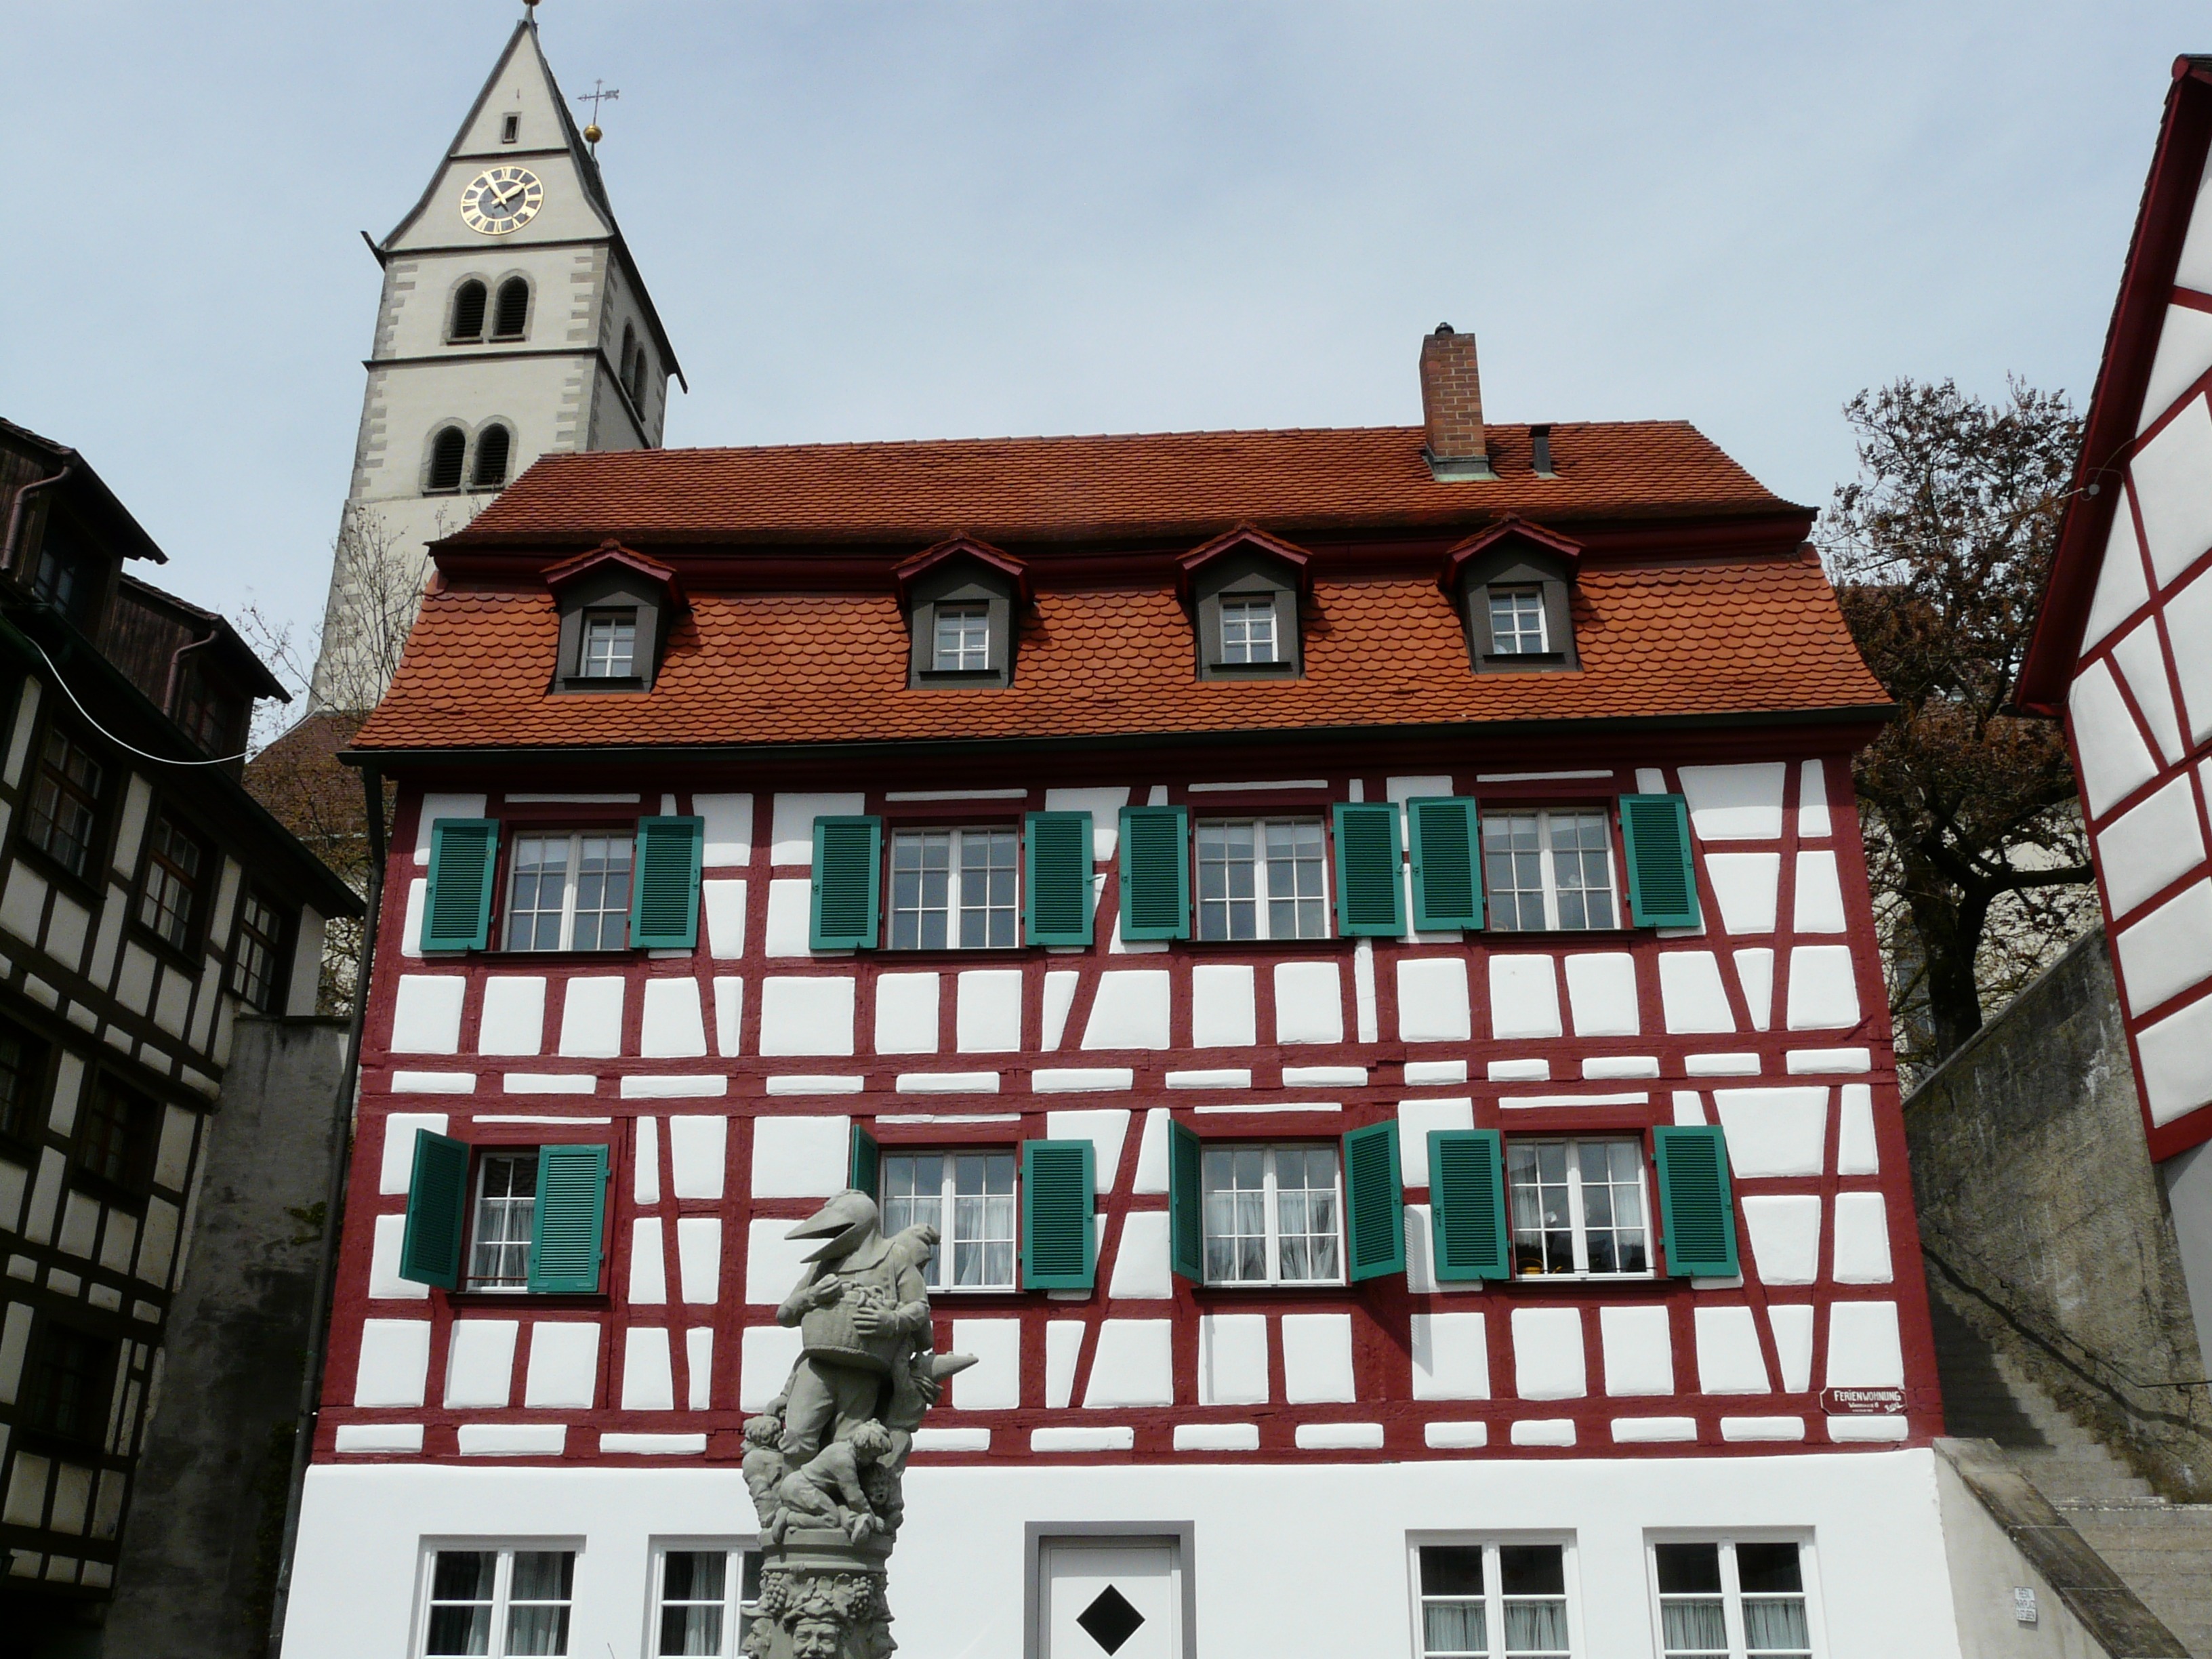
architecture, house, window, town, building, city, downtown, bar, facade, old town, homes, meersburg, neighbourhood, lake constance, truss, fachwerkh user, urban area